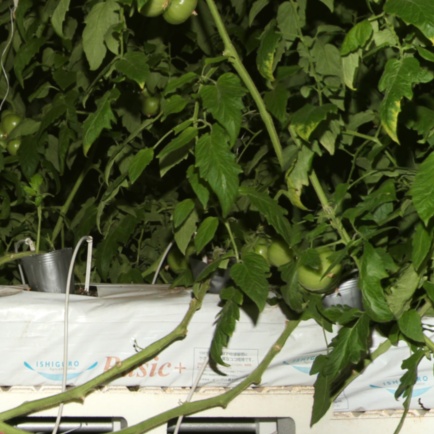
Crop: tomato